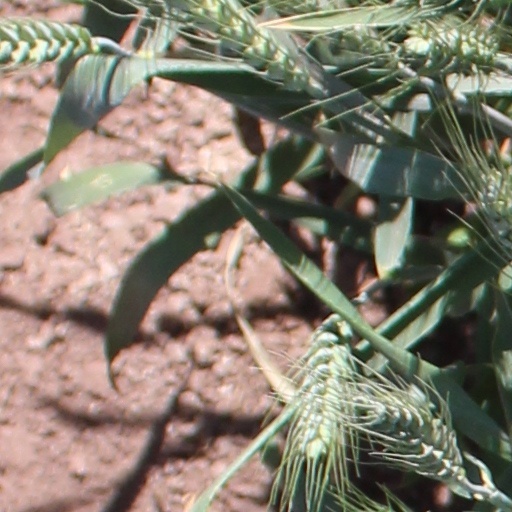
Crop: wheat